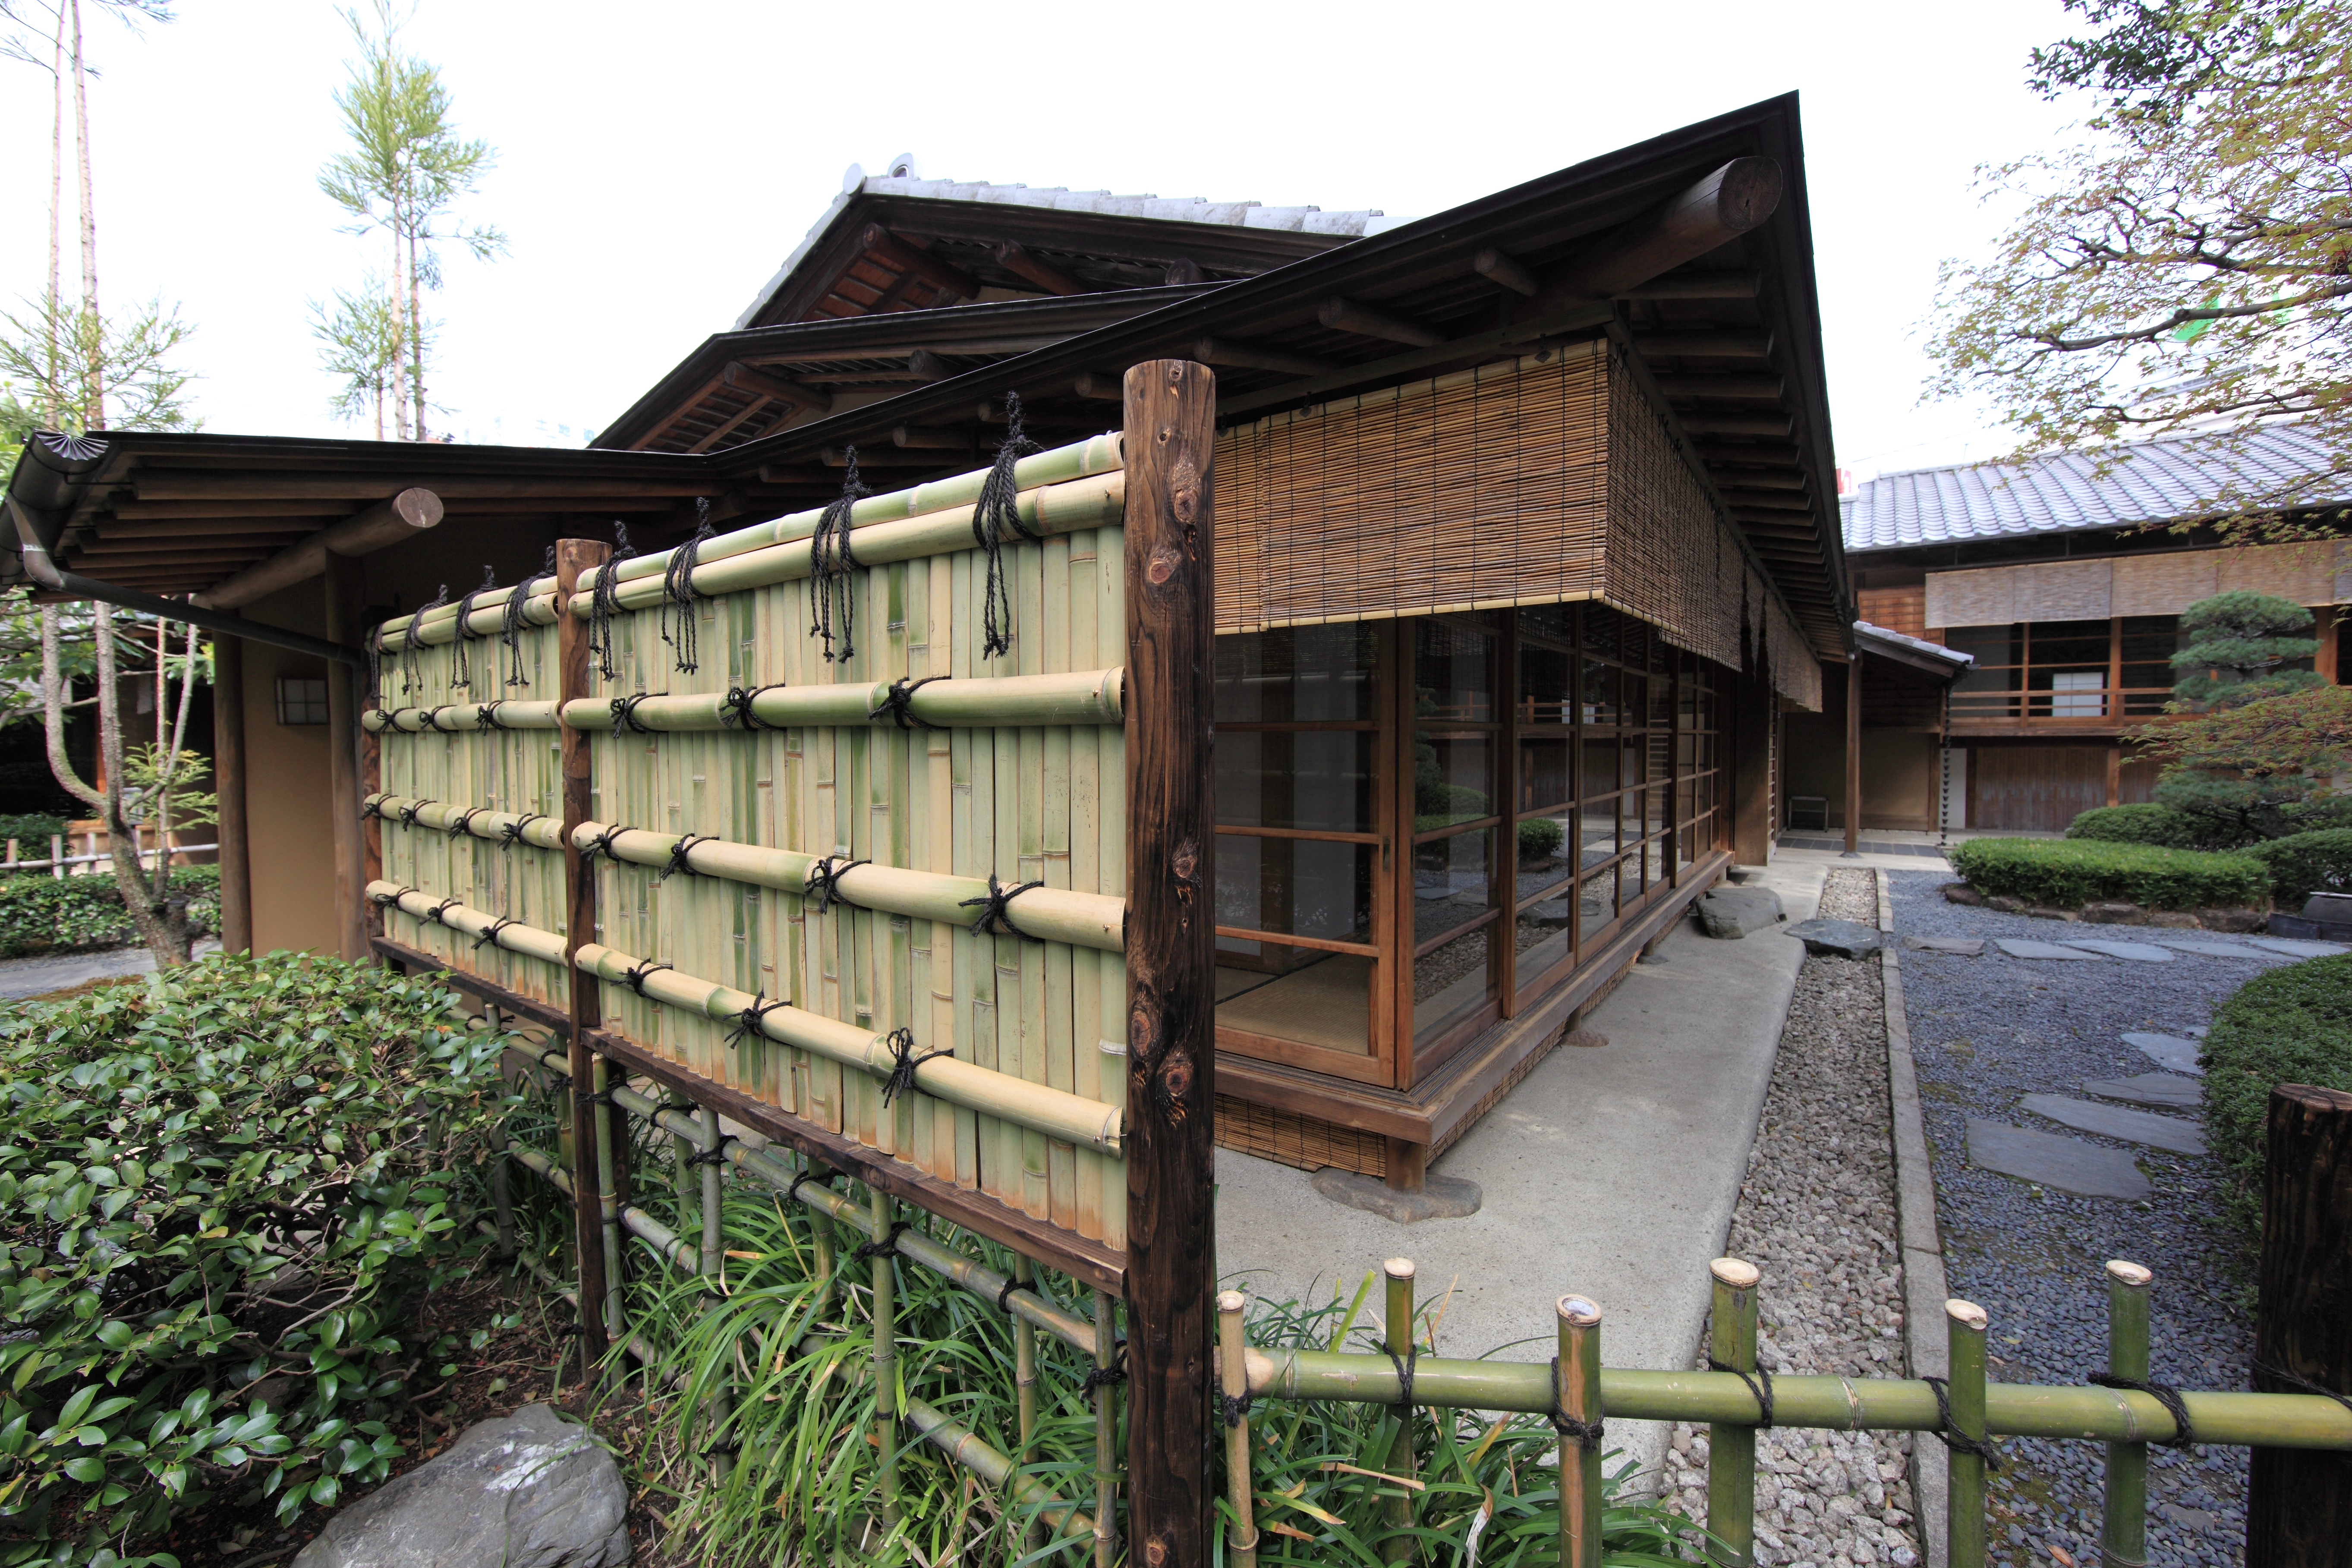
wood, house, home, shed, high, cottage, property, exterior, cool image, design, japanese, 5d, style, hires, markii, traditional, hi, res, resolution, saitama, kumagaya, seikeien, real estate, outdoor structure